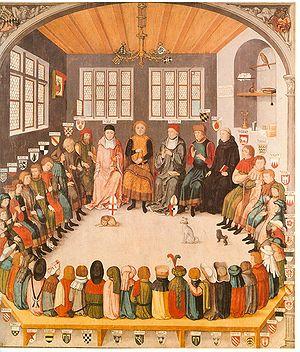
Eberhard III du Wurtemberg, né en 1364, décédé le 16 mai 1417.